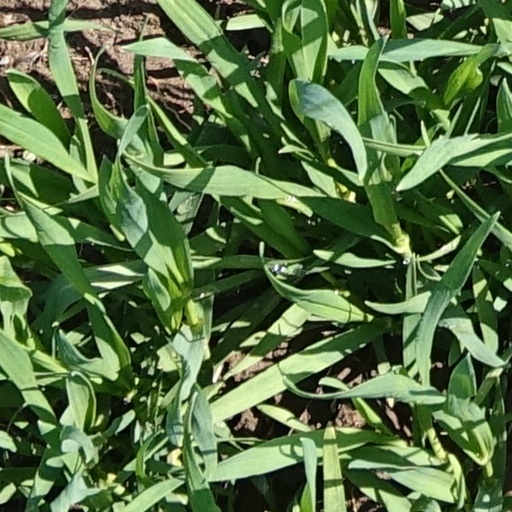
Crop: wheat